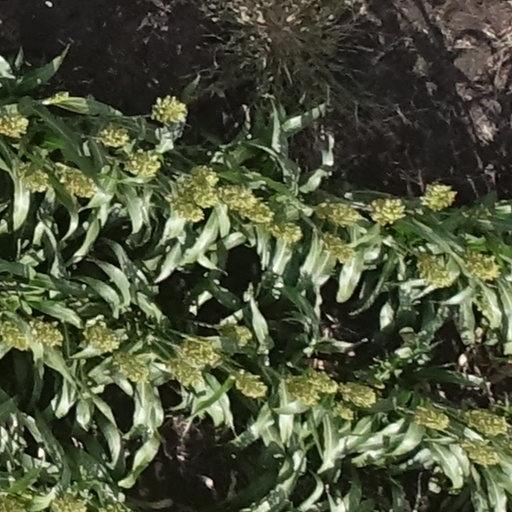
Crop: sorghum